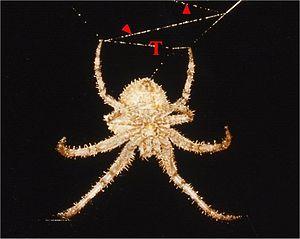
Kaira femelle sur sa toile rudimentaire
Kaira est un genre d'araignées aranéomorphes de la famille des Araneidae se rapprochant surtout des Metepeira, d'après Lévi, par les genitalia et la tache blanche de leur abdomen.